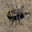
Label: beetle